Mediterranean Sea

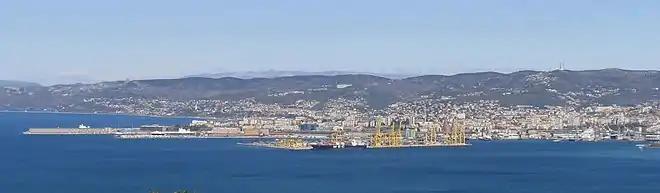
Port of Trieste

The geologic history of the Mediterranean Sea is complex. Underlain by oceanic crust, the sea basin was once thought to be a tectonic remnant of the ancient Tethys Ocean; it is now known to be a structurally younger basin, called the Neotethys, which was first formed by the convergence of the African Plate and Eurasian Plate during the Late Triassic and Early Jurassic. Because it is a near-landlocked body of water in a normally dry climate, the Mediterranean is subject to intensive evaporation and the precipitation of evaporites. The Messinian salinity crisis started about six million years ago (mya) when the Mediterranean became landlocked, and then essentially dried up. There are salt deposits accumulated on the bottom of the basin of more than a million cubic kilometres—in some places more than three kilometres thick.